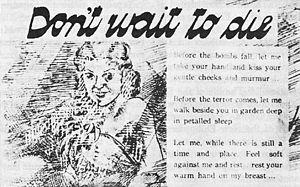
La propagande japonaise durant la Seconde Guerre mondiale est conçue pour aider le gouvernement japonais au pouvoir durant cette période. Bon nombre de ses éléments sont la prolongation des éléments de l'expansionnisme du Japon Shōwa d'avant-guerre, comprenant les principes du kokutai, du hakkō ichiu et du bushidō. De nouvelles formes de propagande sont développées pour persuader les pays occupés des avantages de la sphère de coprospérité de la grande Asie orientale, pour saper le moral des troupes américaines, pour contrer les accusations d'atrocités japonaises et présenter au peuple japonais la guerre comme victorieuse. Cela commence avec la seconde guerre sino-japonaise qui aboutit à la Seconde Guerre mondiale. Cette propagande utilise une grande variété de médias pour faire passer ses messages.